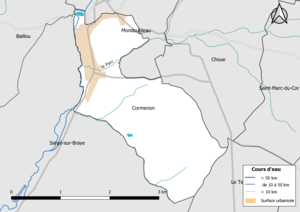
Carte du réseau hydrographique de la commune de fr:Cormenon (Loir-et-Cher, France).
Cormenon est une commune française située dans le département de Loir-et-Cher en région Centre-Val de Loire.